Andrés Parra

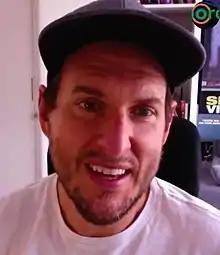

Andrés Parra Medina (born 18 September 1977) is a Colombian film and television actor. He is known for portraying the drug lord Pablo Escobar in the Canal Caracol TV series "Pablo Escobar, el patrón del mal".